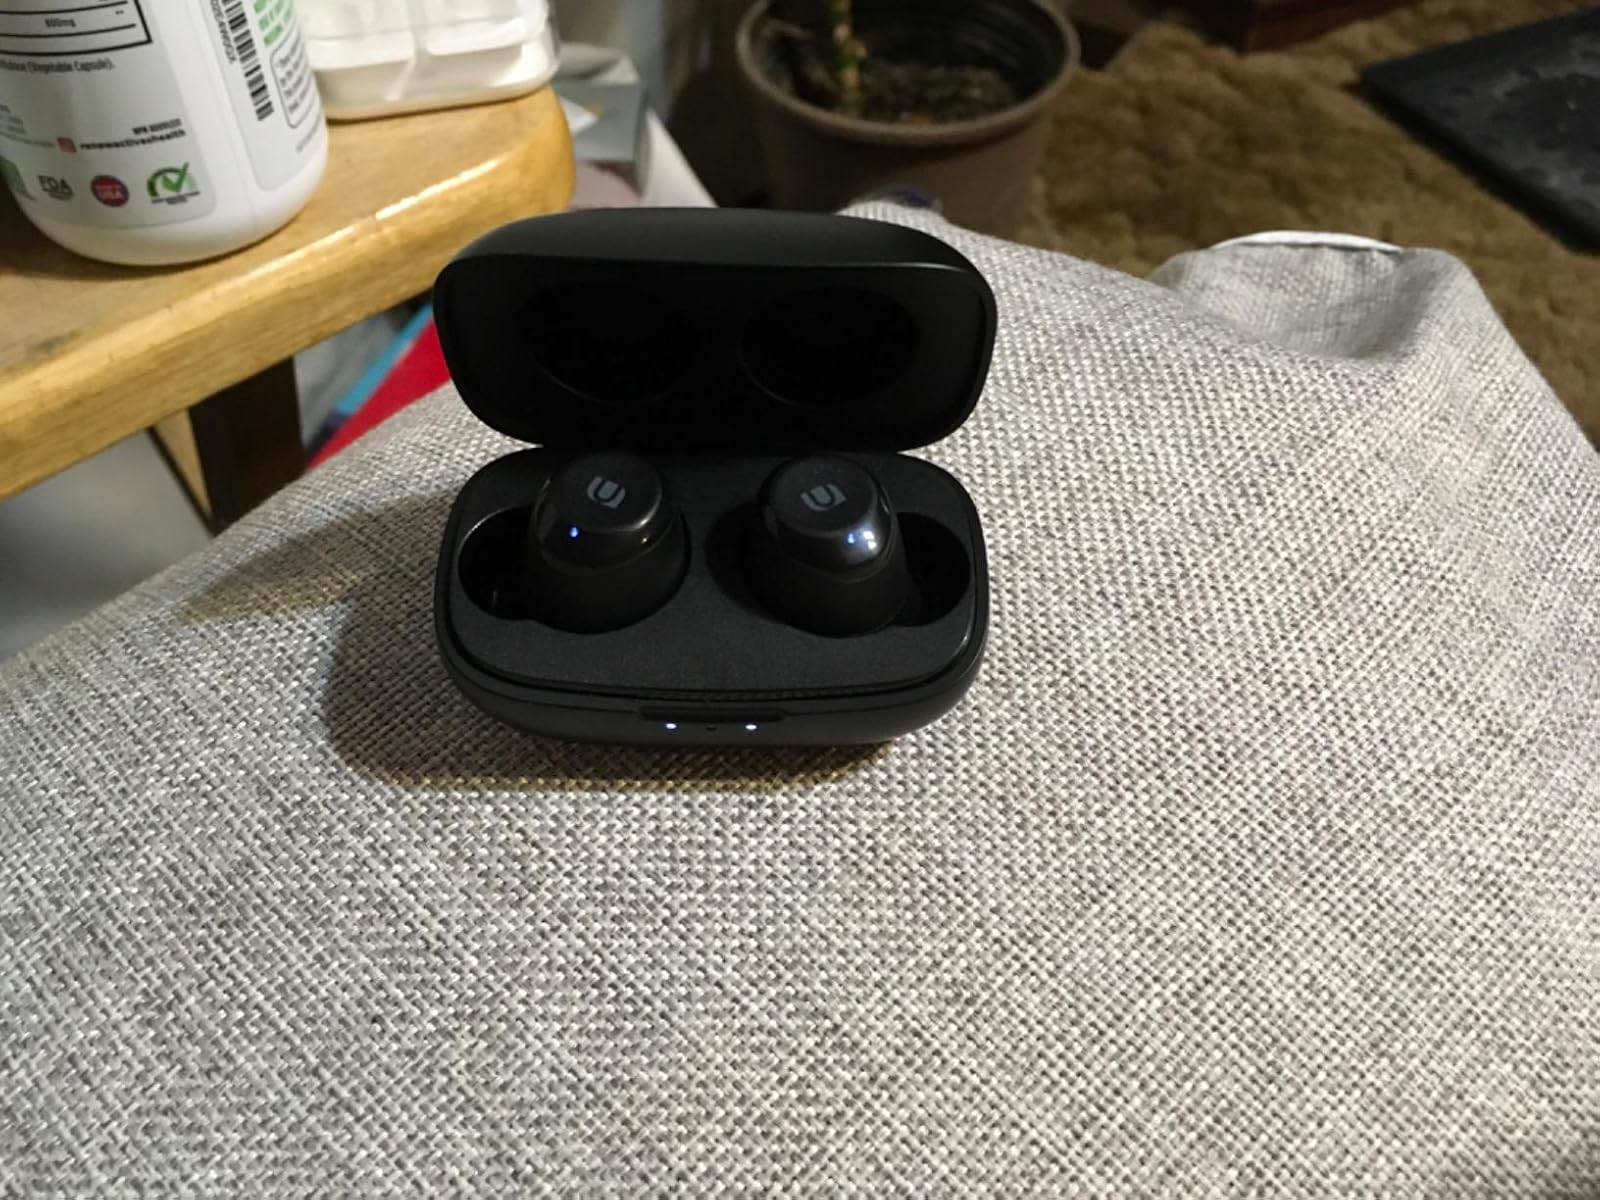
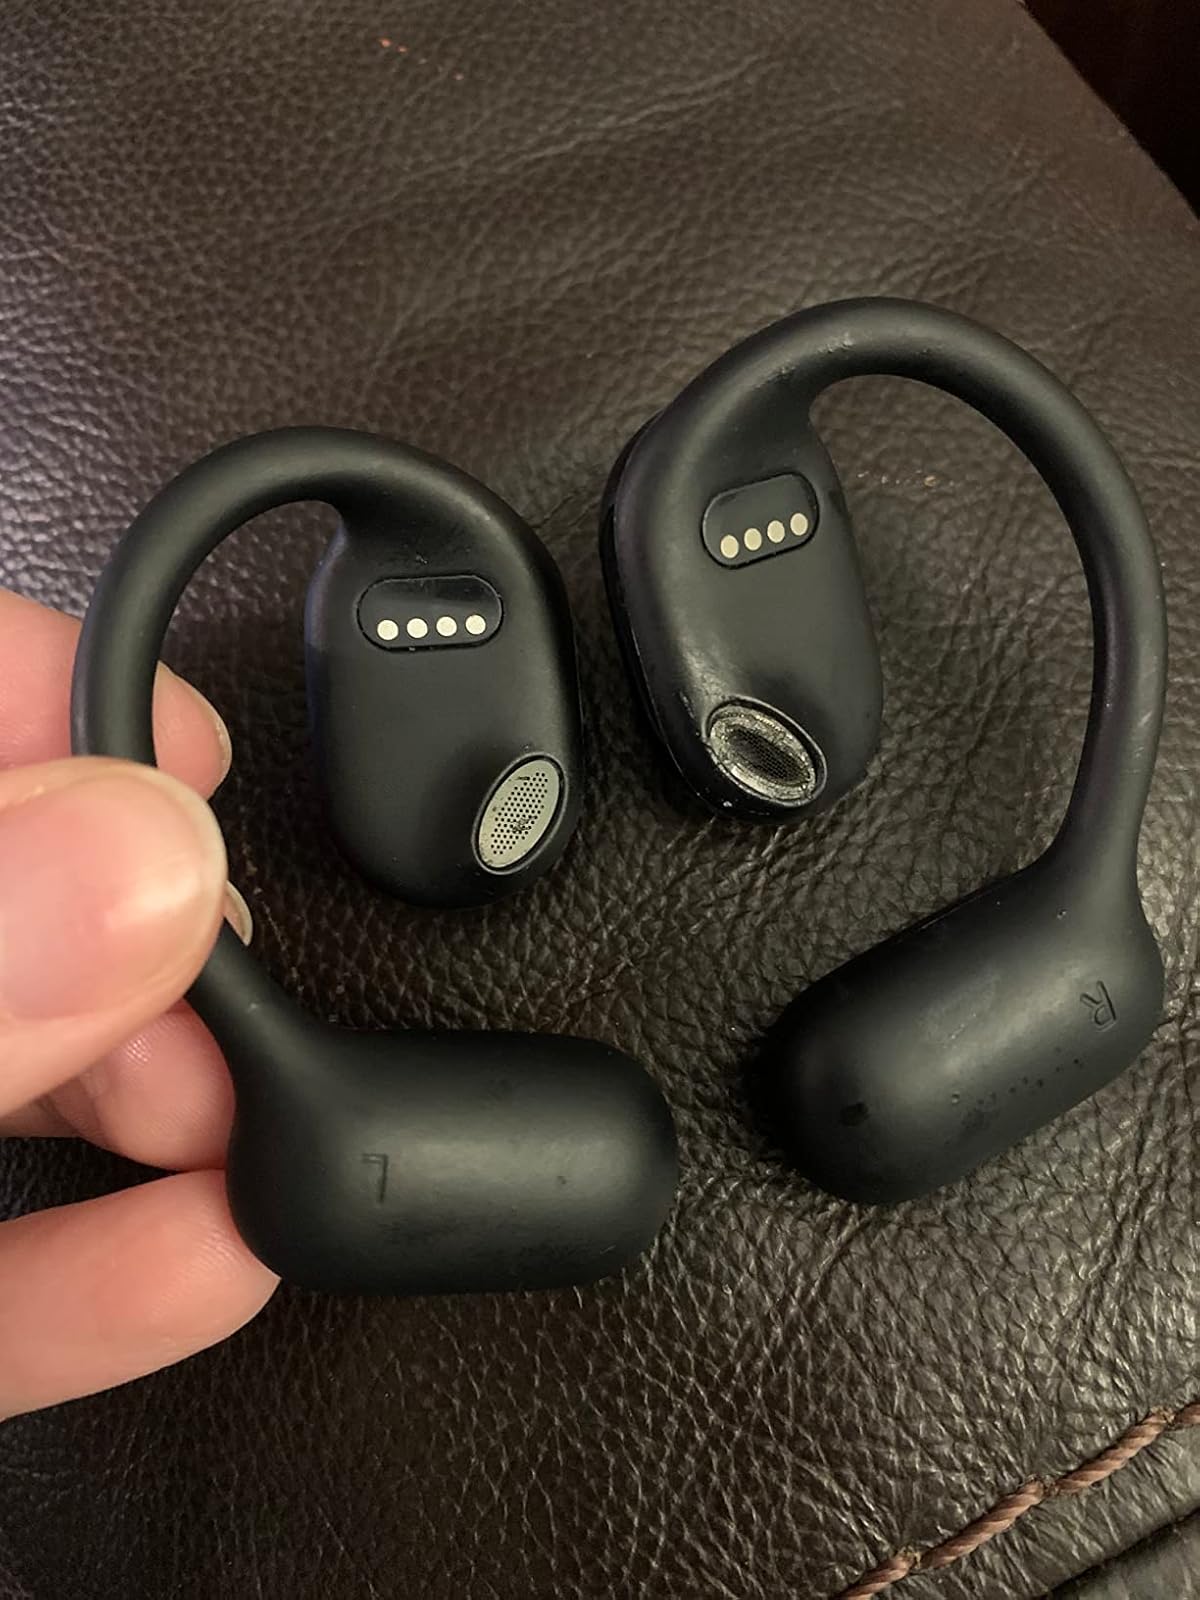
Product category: earbuds
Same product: no